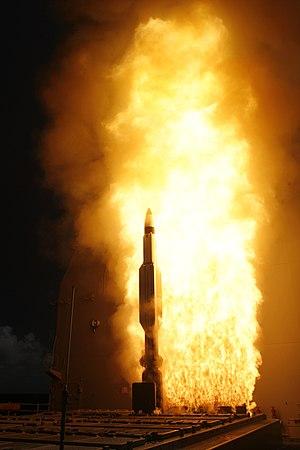
Lancement d'un missile standard depuis le navire USS Lake Erie (CG 70) le 26 avril 2007, durant un d'essai balistique trans-pacifique commun entre la marine américaine et la Missile Defence Agency. Српски / srpski: Стандардна ракета 3 бива лансирана са УСС Лејк Ејри (ЦГ 70) 26. априла 2007, током заједничке вежбе америчке морнарице и Агенције за ракетну одбрану тестирања лета ракете изнад Тихог Океана